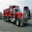
Label: truck